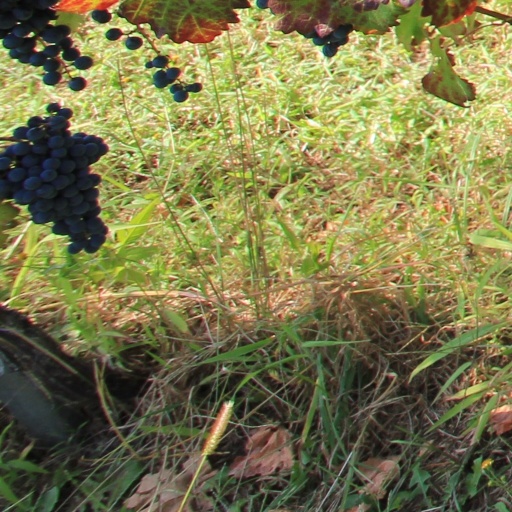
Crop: grape